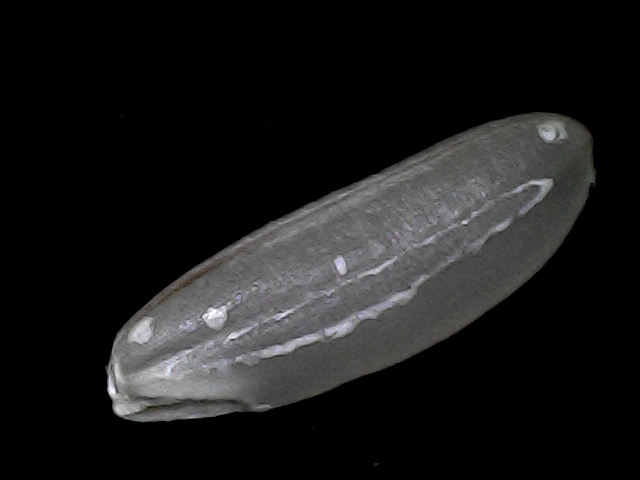
Rice variety: BD30